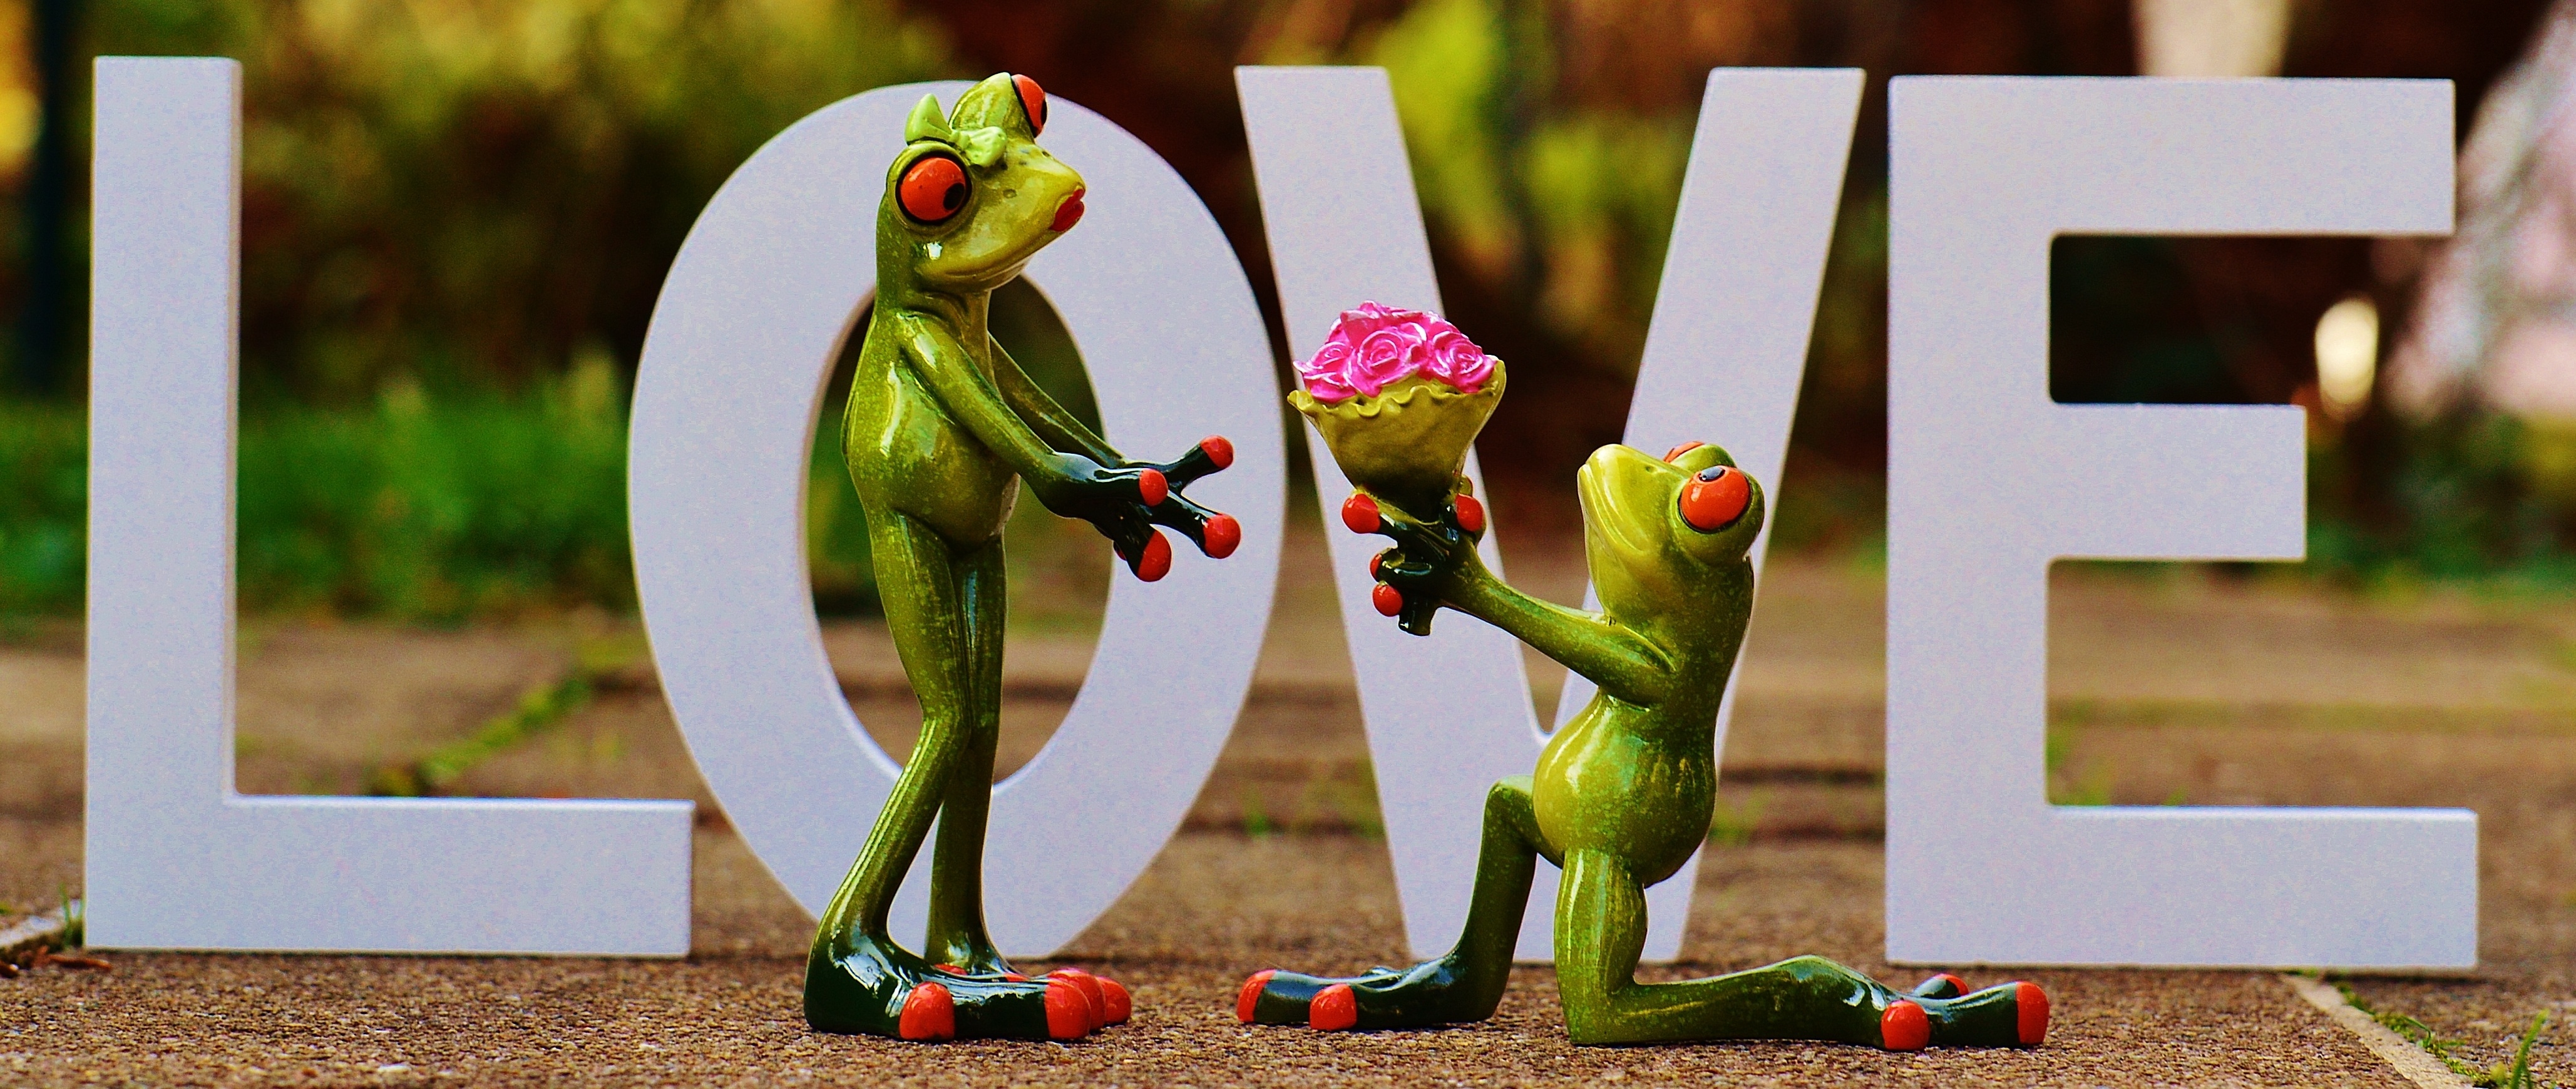
play, sweet, cute, love, gift, spring, green, color, frog, flowers, roses, affection, funny, knee, greeting, valentine's day, forgive, marriage proposal, excuse me, i beg your pardon